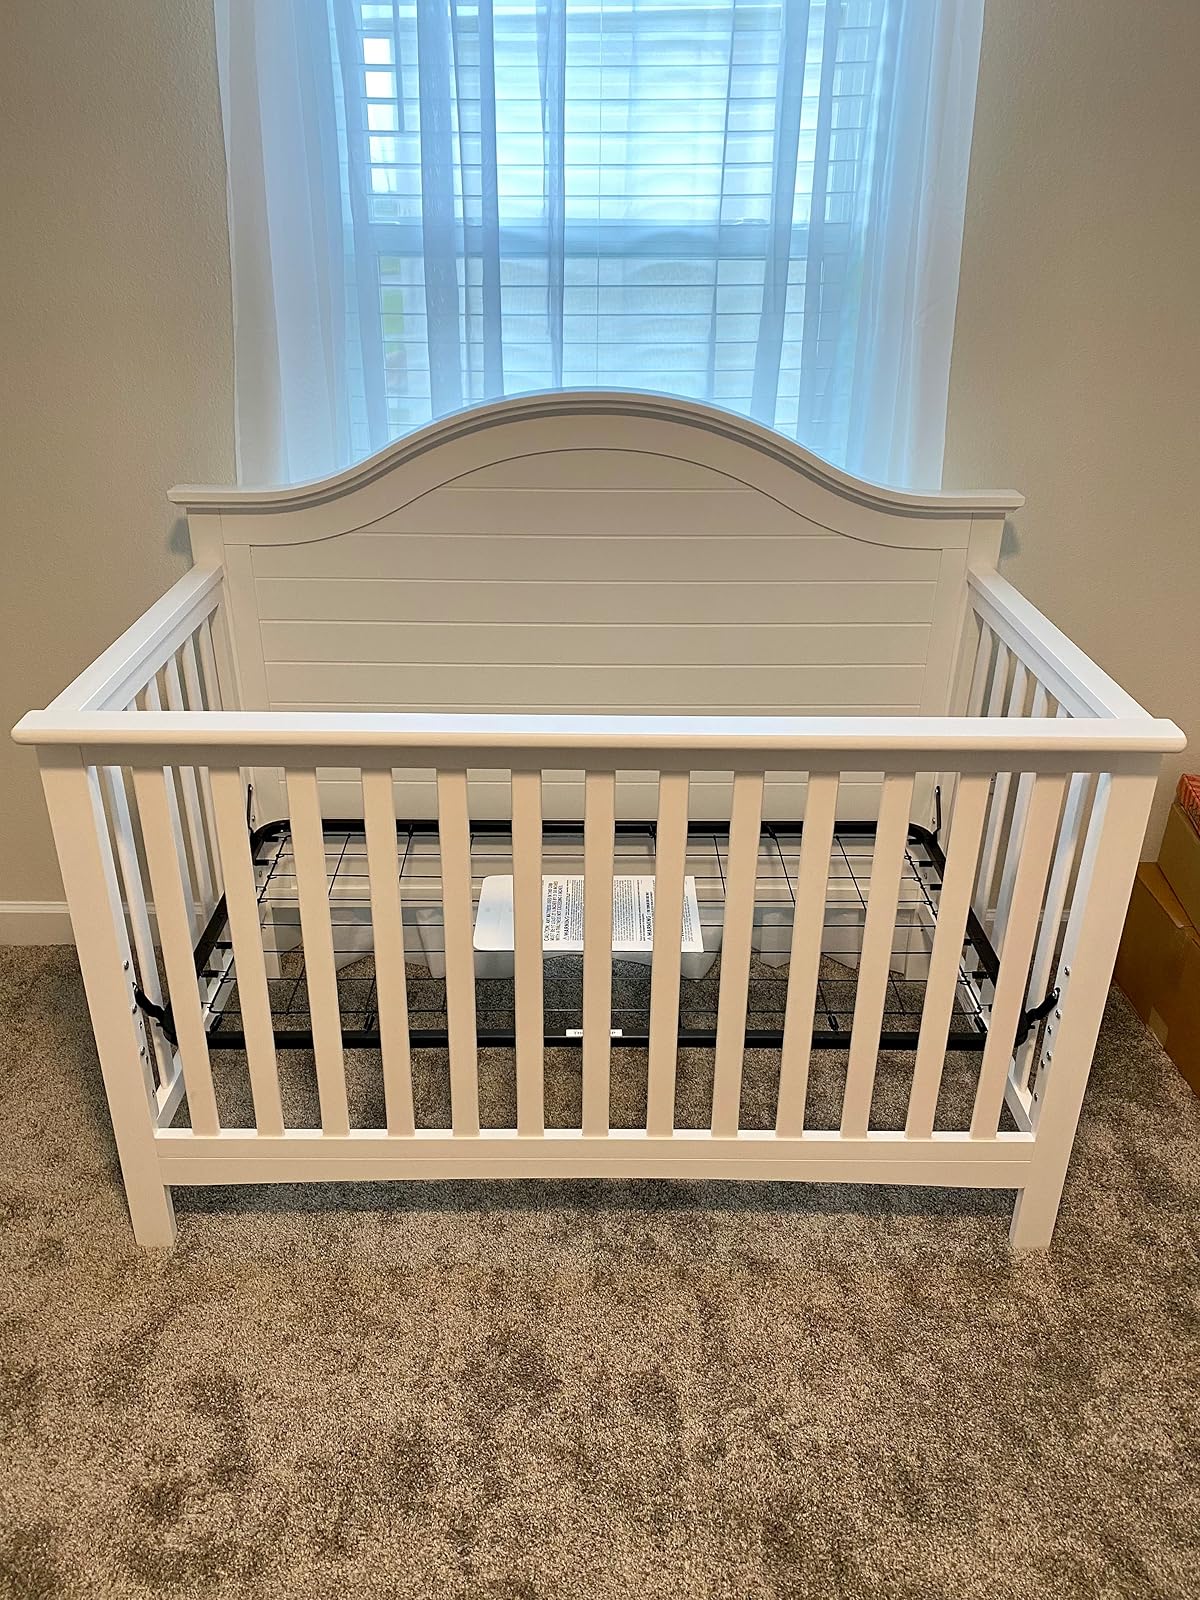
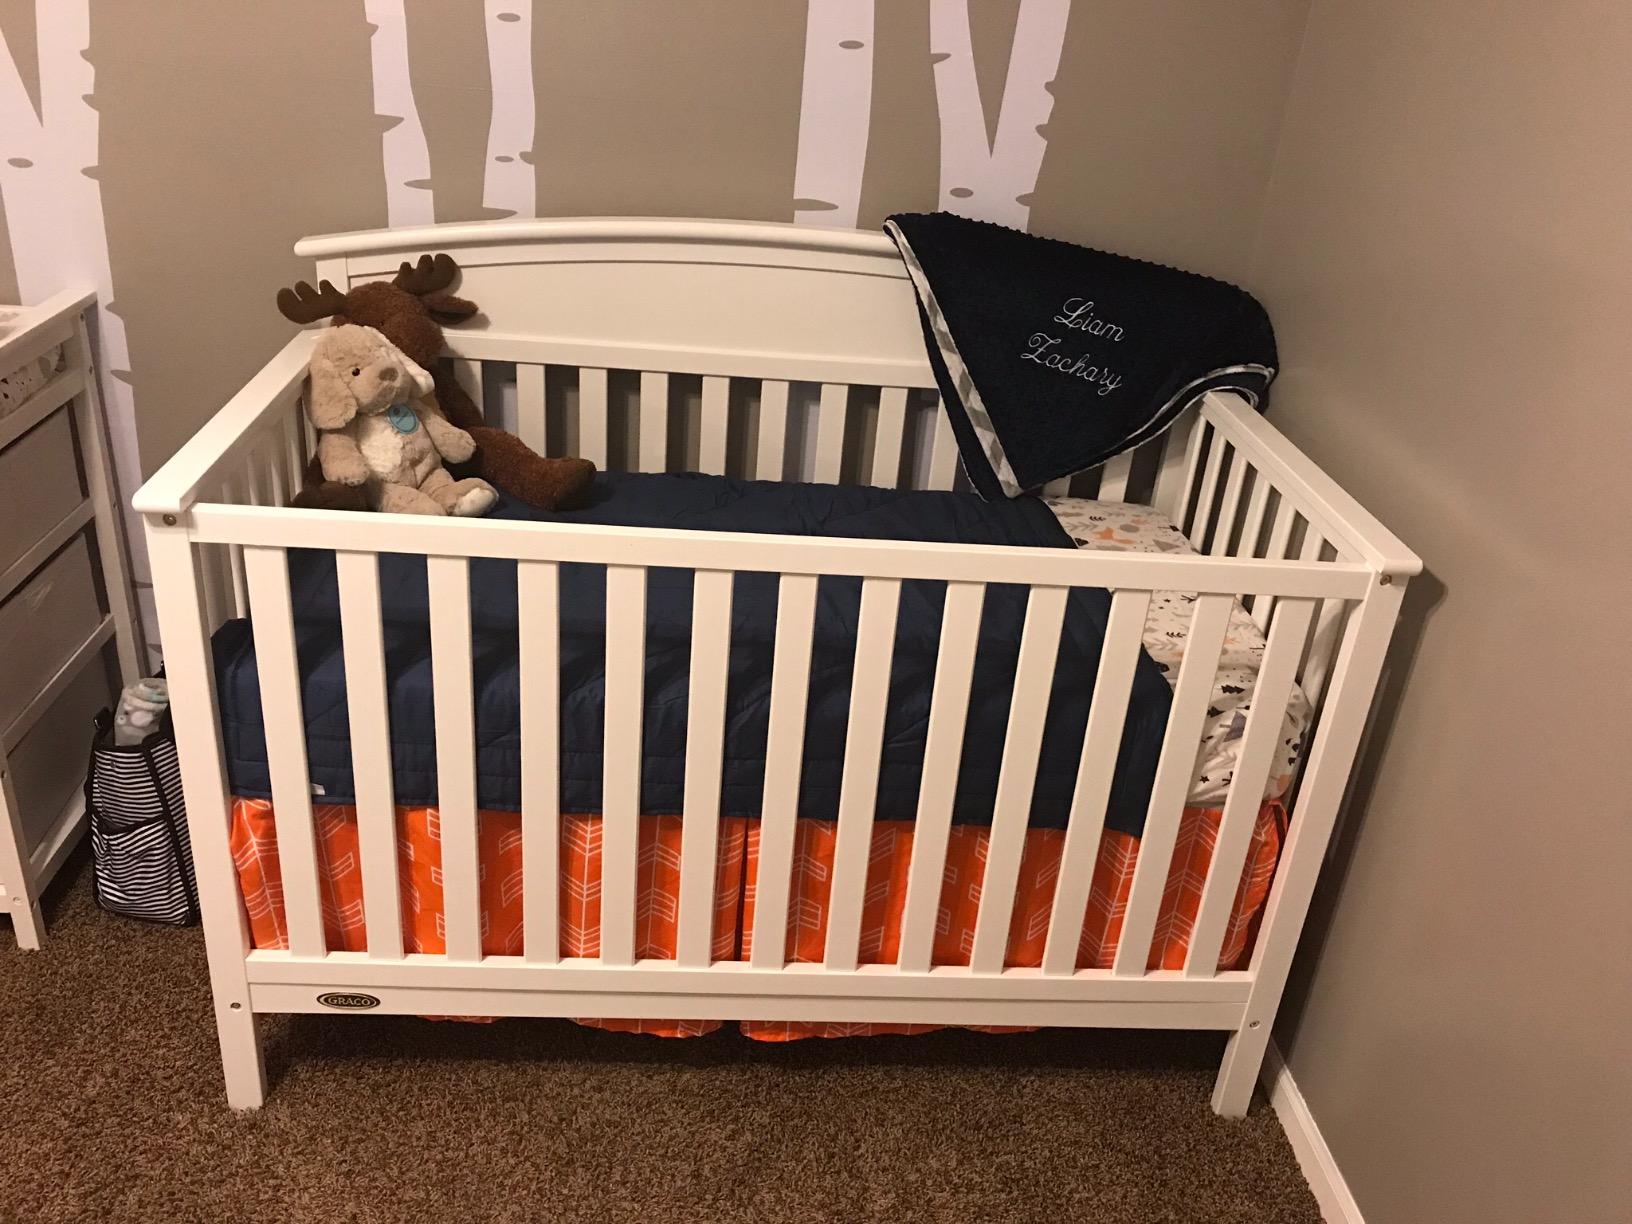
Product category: products_crib
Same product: no